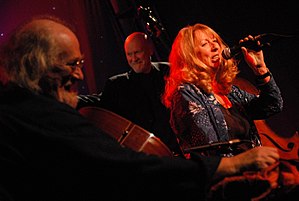
Pentangle
Pentangle  ved  BBC Folk Awards 2007
Pentangle var et britisk folkband, dannet i 1967. John Renbourn og Bert Jansch, som havde spillet sammen ved forskellige lejligheder, dannede dette band sammen med Jacqui McShee, som sang traditionelle engelske folkesange, bassisten Danny Thompson og trommeslageren Terry Cox. Denne gruppe opnåede en bemærkelsesværdig succes. Efter at de havde holdt generalprøve på the Horseshoe pub i London, debuterede de som liveband i the Royal Festival Hall i maj 1967. Deres optræden, baseret på en meget varieret inspiration fra jazz, blues, traditionel folkemusik, originale sange og middelaldertemaer i en flydende og improviserende stil, førte dem videre på turnè, bl.a. i USA i 1968, hvor de spillede i Carnegie Hall og på Newport Folk Festival. De mange turneer med Pentangle sled dog på medlemmerne og trods vedvarende succes opløste de bandet i begyndelsen af 1973.